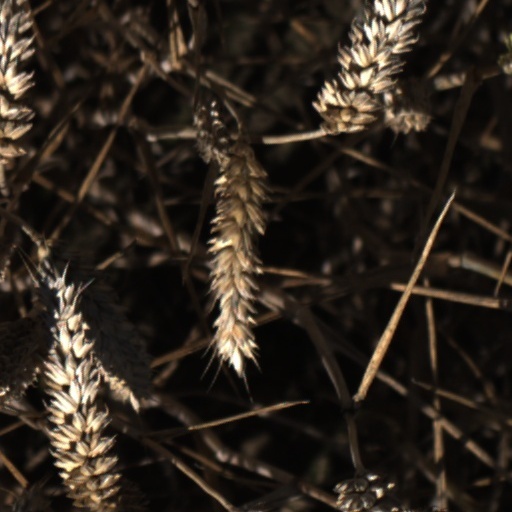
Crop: wheat